Fort Dodge, Iowa

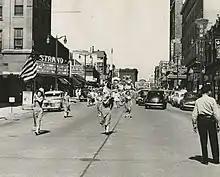
Girls Rally Day parade on Central Avenue

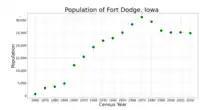
The population of Fort Dodge, Iowa from US census data

Fort Dodge traces its beginnings to 1850 when Capt. Samuel Woods, with his E Company of the 6th Infantry were sent from Fort Snelling to erect and garrison a fort at the junction of the Des Moines River and Lizard Creek, they arrived August 2, 1850. It was originally named Fort Clarke, in honor of Brev. Brig. Gen. Newman S. Clarke, colonel of the Sixth 151, but was renamed Fort Dodge because there was another fort with the same name in Texas. It was named after Henry Dodge, a governor of Wisconsin Territory (which had included Iowa until Iowa became a state in 1846). The fort was abandoned by the Army in 1853.